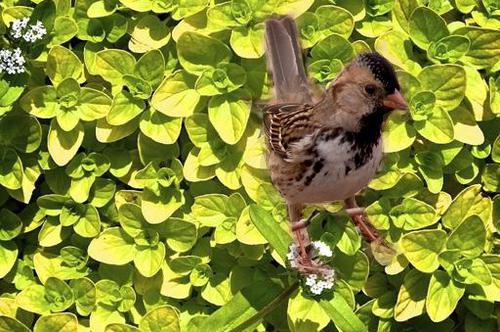
Bird species: Harris_Sparrow
Bird type: landbird
Background: land